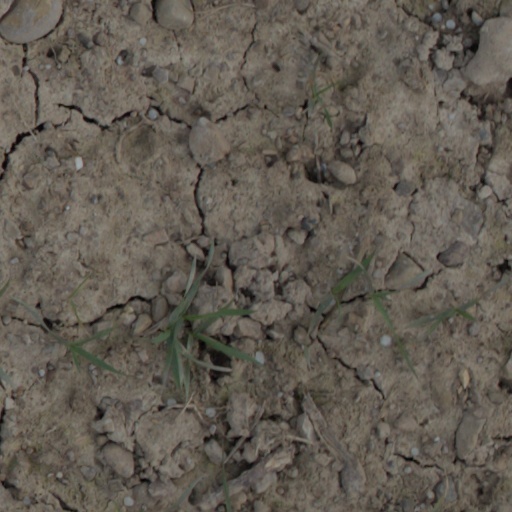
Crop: wheat